Russia men's national ice hockey team

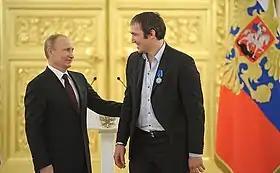
Vladimir Putin and Russian team captain Alexander Ovechkin

After failing to win the gold medal between 1993 and 2007, the Russians restructured the national league as the KHL and hired the 1993 World Champion, Vyacheslav Bykov, as the head coach. Another 1993 champion, Sergey Fedorov, was named the team captain. Afterwards, Russia won the 2008 and 2009 World Ice Hockey Championships with perfect records, beating Canada in the finals two times in a row. The Russians would make another run in 2010, losing to the Czech Republic in the gold medal game. However, the disastrous 2010 Olympics and 2011 World Championships led to Bykov's removal.